Hatfield Colliery

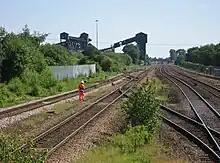
Hatfield Colliery while still open in June 2014

In 2011 "2Co Energy Ltd." (via holding "Entero BV", backed by ING Bank) acquired the company, and announced it would continue and rename the CCS project as "Don Valley Power Project". The colliery was then managed under contract by "Hargreaves Services plc". In 2013 70 of approximately 700 employees were made redundant after a return to a three shift pattern due to production issues.